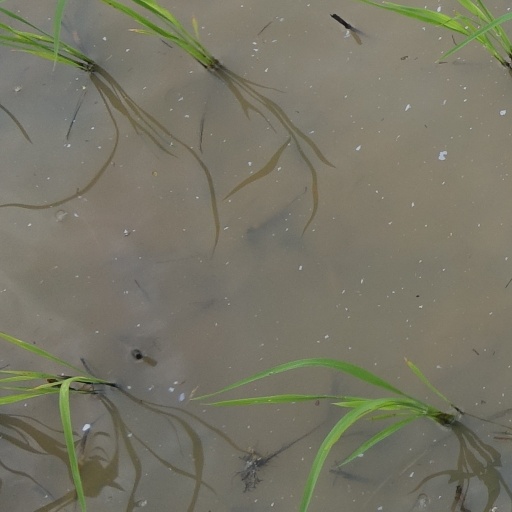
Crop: rice